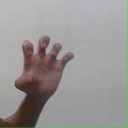
अक्षर: झ